Java 3D

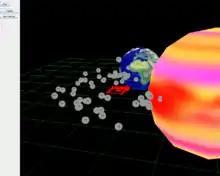
A screenshot of work drawn with Java 3D

Java 3D is a scene graph-based 3D application programming interface (API) for the Java platform. It runs on top of either OpenGL or Direct3D until version 1.6.0, which runs on top of Java OpenGL (JOGL). Since version 1.2, Java 3D has been developed under the Java Community Process. A Java 3D scene graph is a directed acyclic graph (DAG).